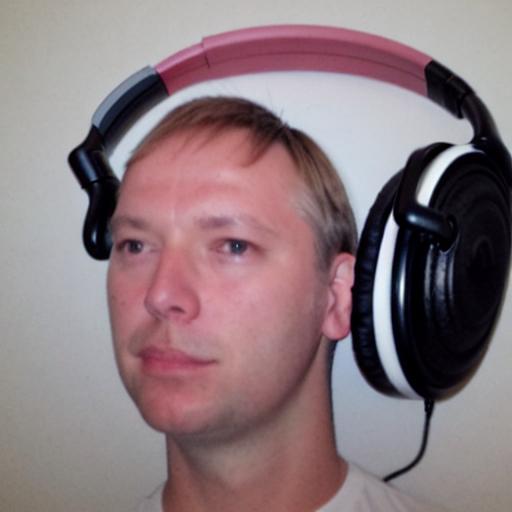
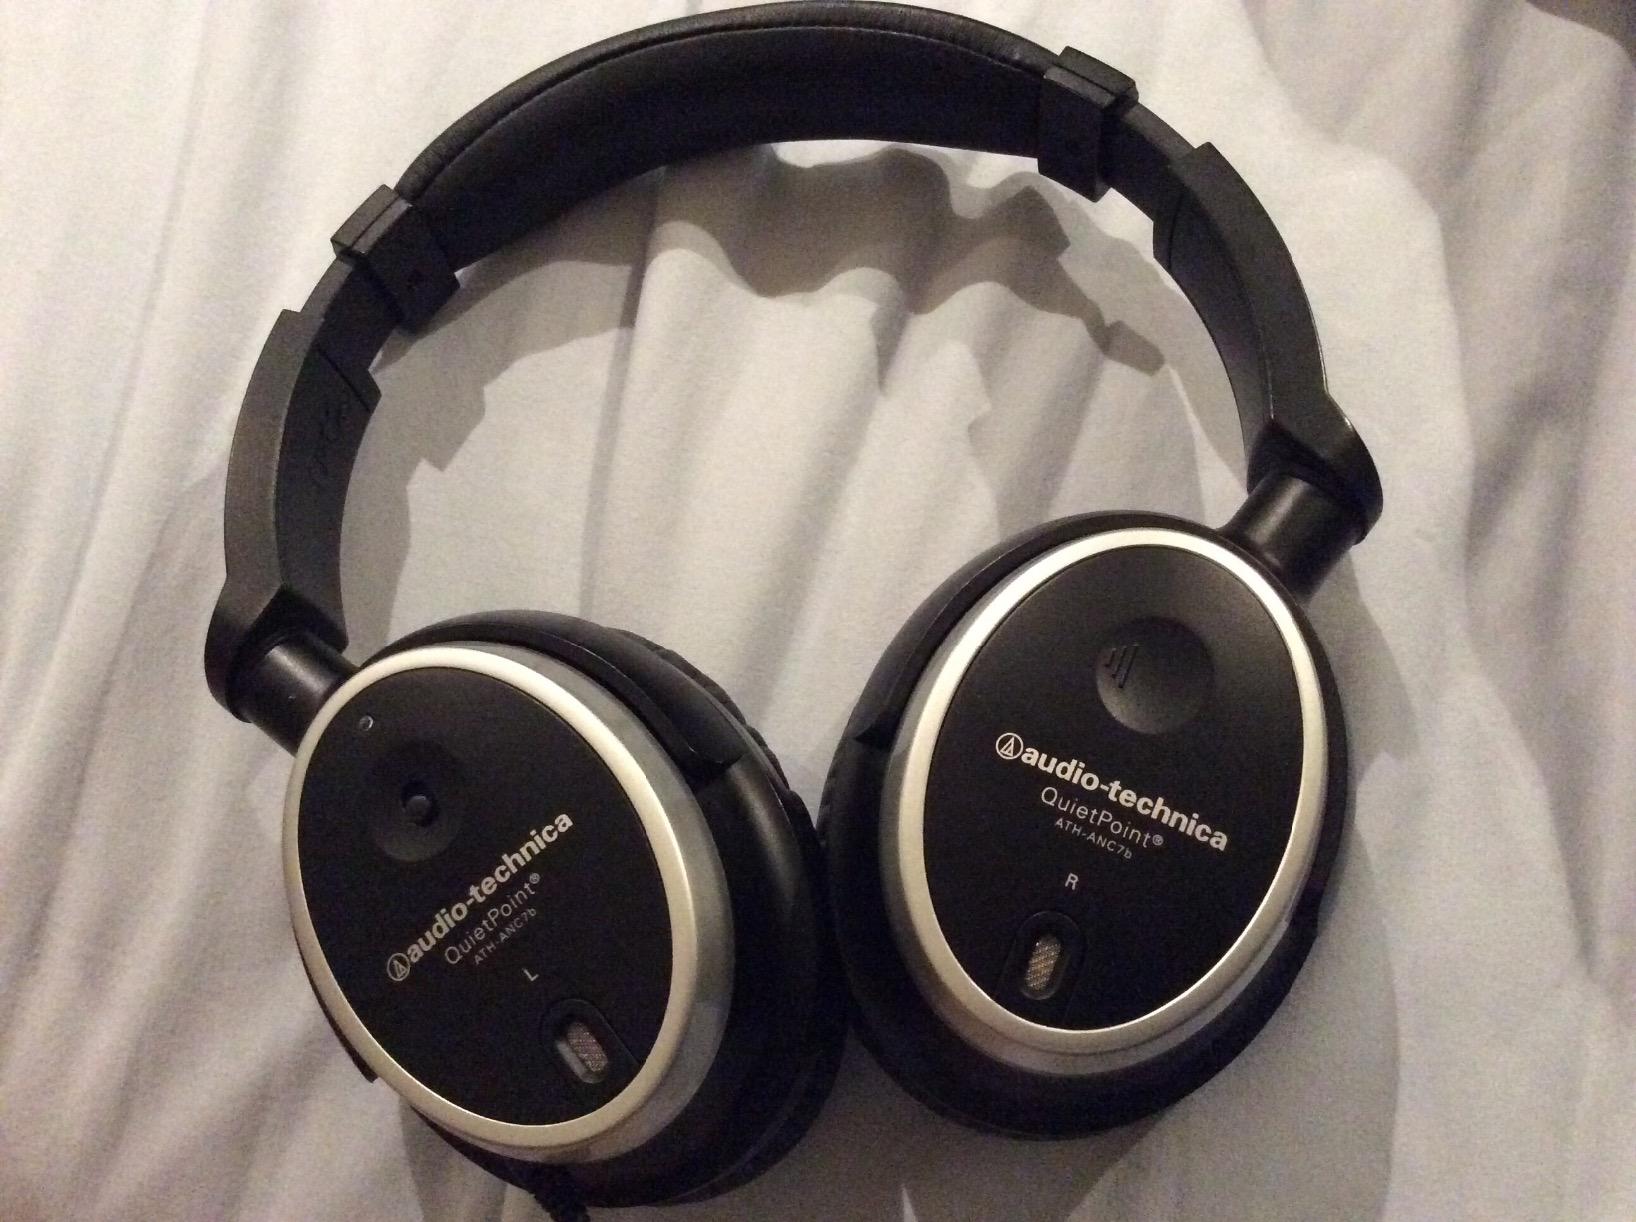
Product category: headphones
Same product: no